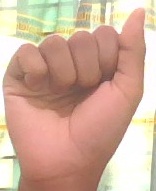
ASL sign: A